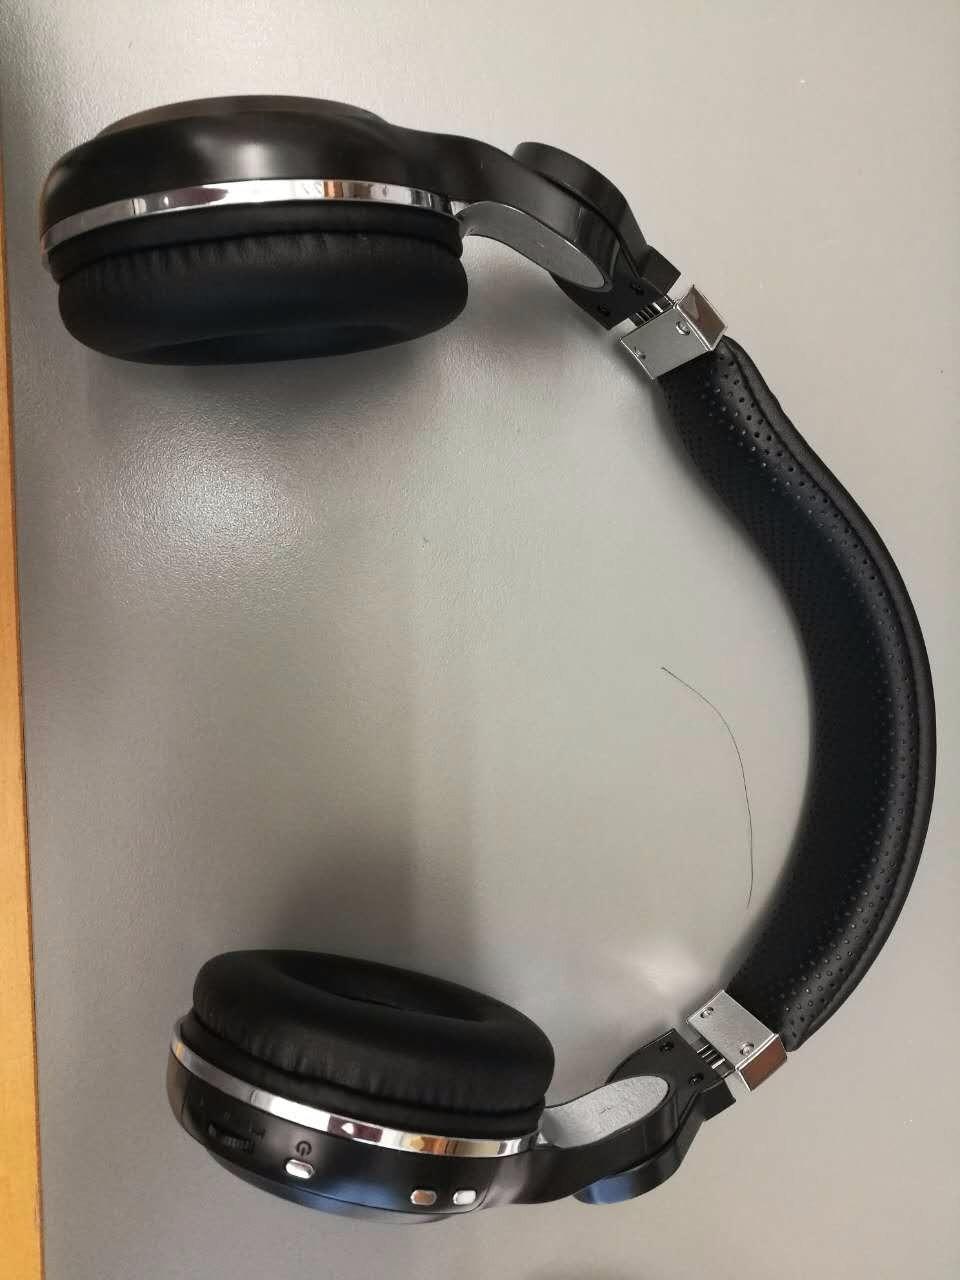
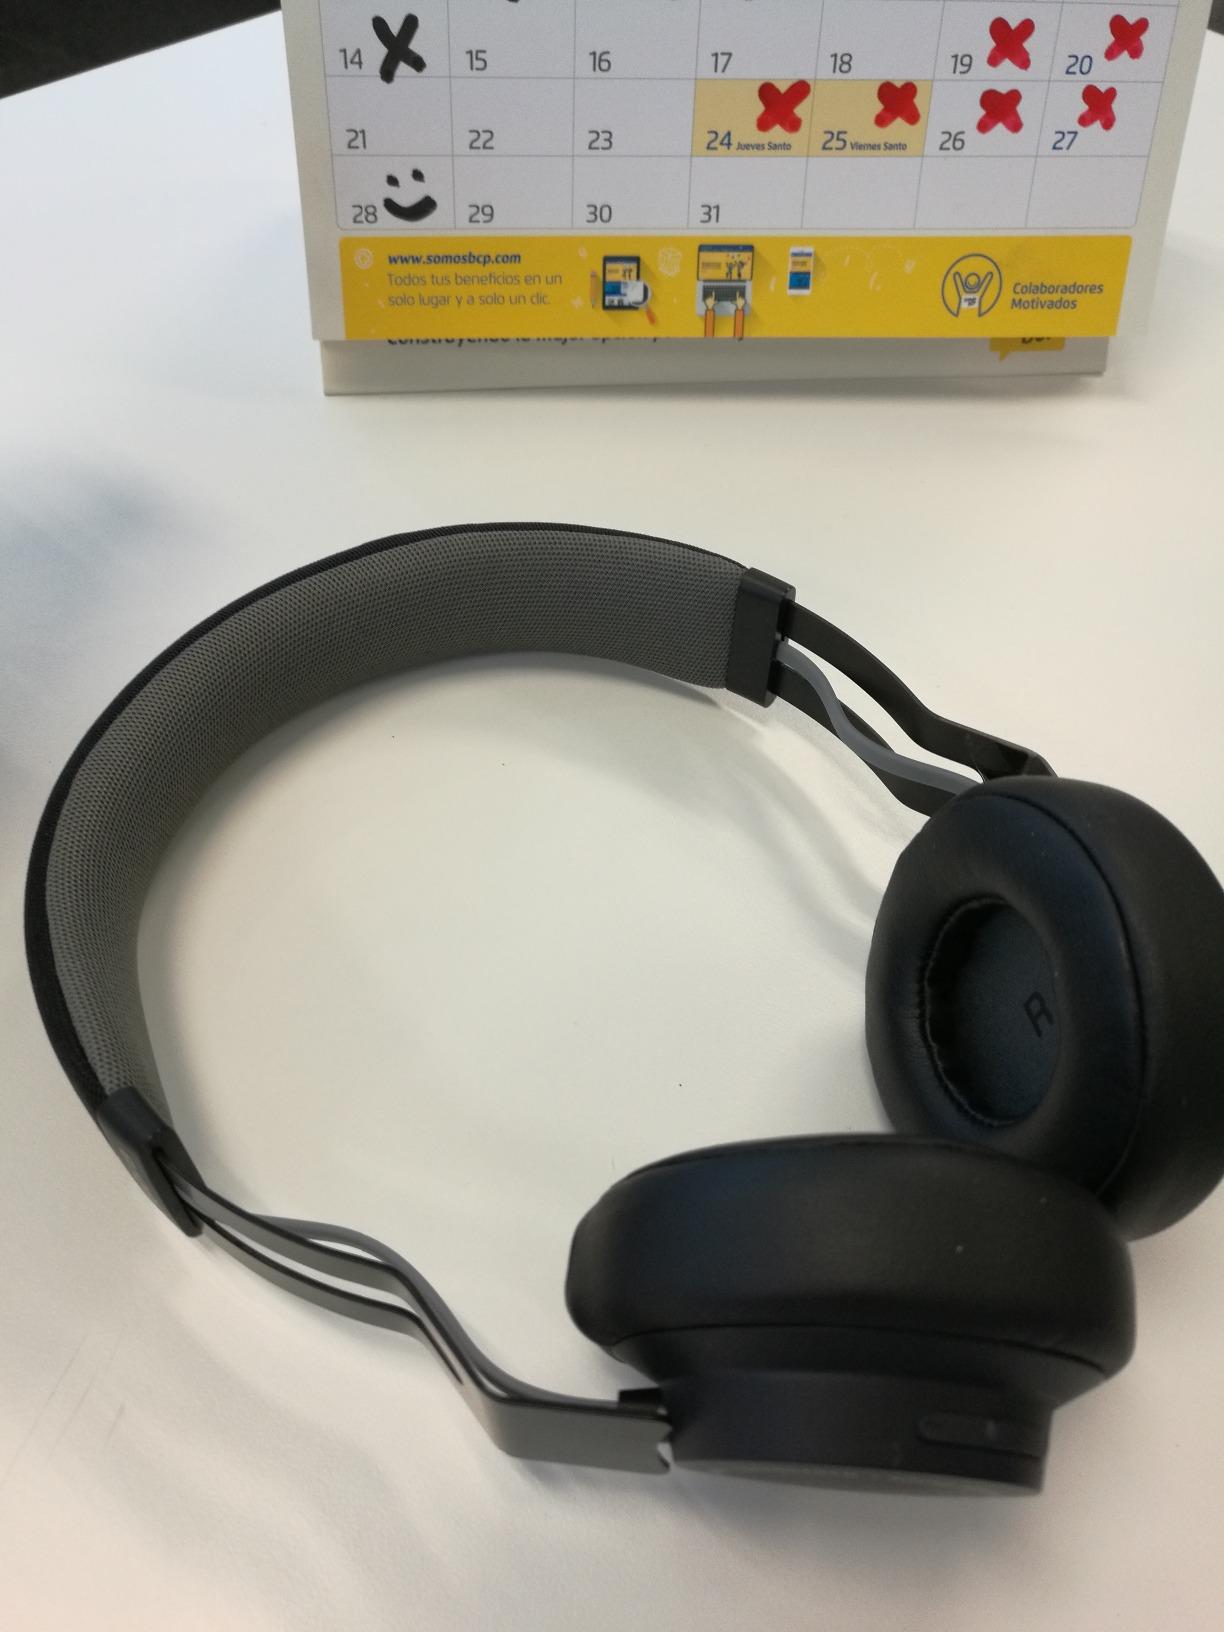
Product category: headphones
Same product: no